The Library Card

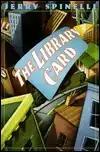
First edition

The Library Card is a 1997 young adult novel by Jerry Spinelli. The book is broken into four short stories each following a different main character, but all connected to a library card.